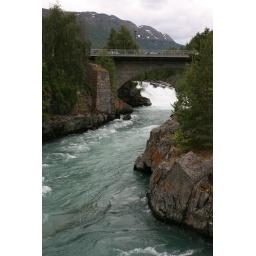
A bridge in Fossbergom / Lom over the small river